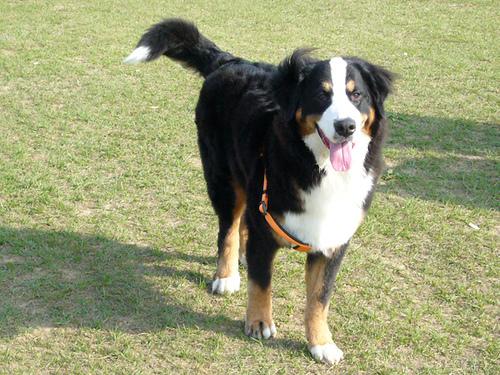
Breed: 211-n000061-Bernese_mountain_dog